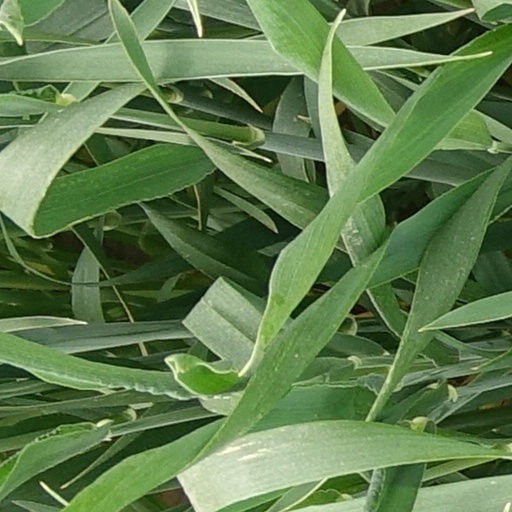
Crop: wheat